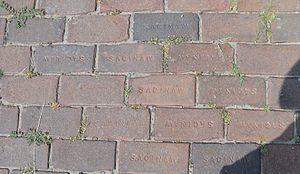
La gare d’Orillia, à Orillia, en Ontario, est une ancienne gare ferroviaire du Canadien National. La gare est un bâtiment de brique brune à étage unique avec un toit de caractère situé au 150, rue Front Sud, entre le lac Simcoe et le centre de la ville.